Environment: lab
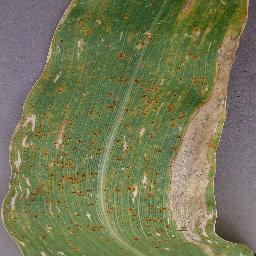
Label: northern_corn_leaf_blight